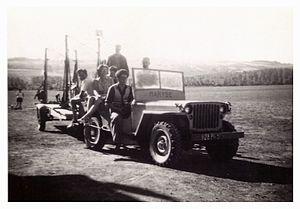
Départ pour dépanner un planeur posé aux vaches vers 1950
Le vol à voile consiste à voler dans les airs à bord d'un aérodyne propulsé par la seule force des courants atmosphériques ascendants, à l'image des oiseaux voiliers. Le terme s'applique particulièrement à la pratique du planeur, dont les adeptes sont les vélivoles, mais la même technique est utilisée par les pratiquants du « vol libre » en deltaplane ou parapente. La voltige en planeur, elle, ne fait pas appel aux courants ascendants, sauf exception, mais seulement au remorquage par avion.